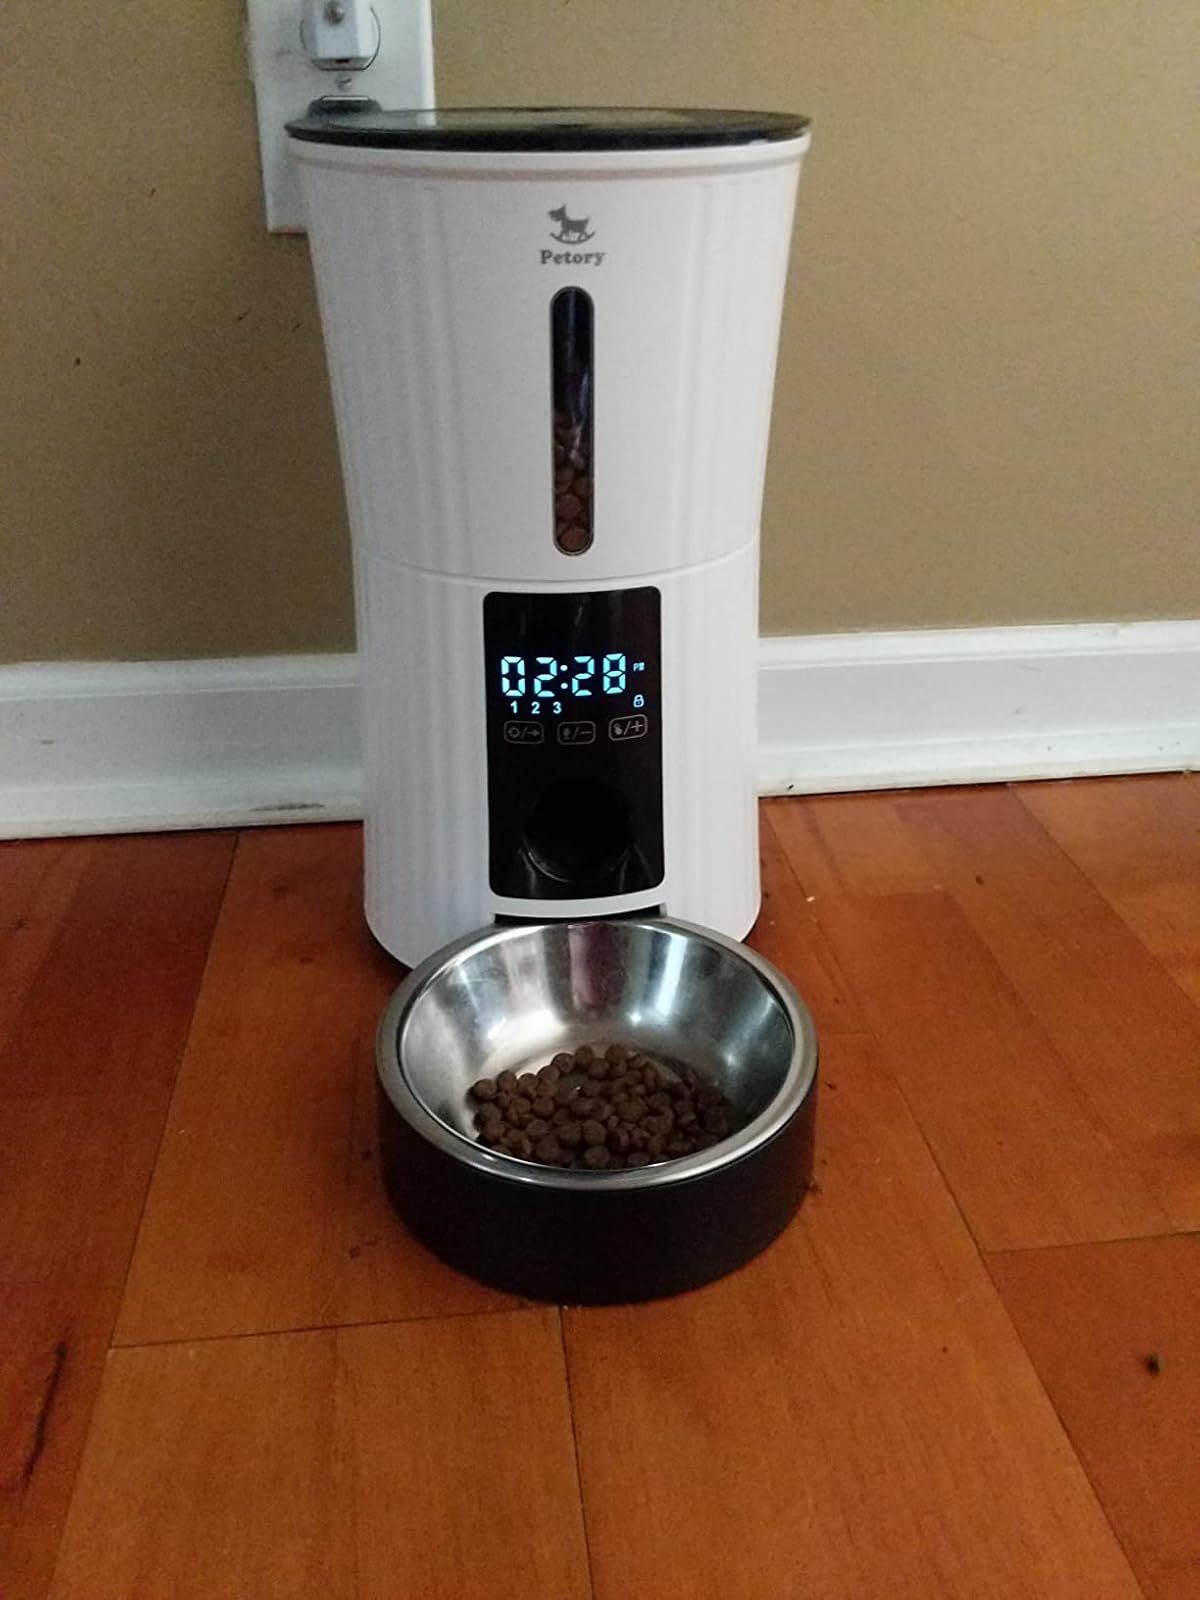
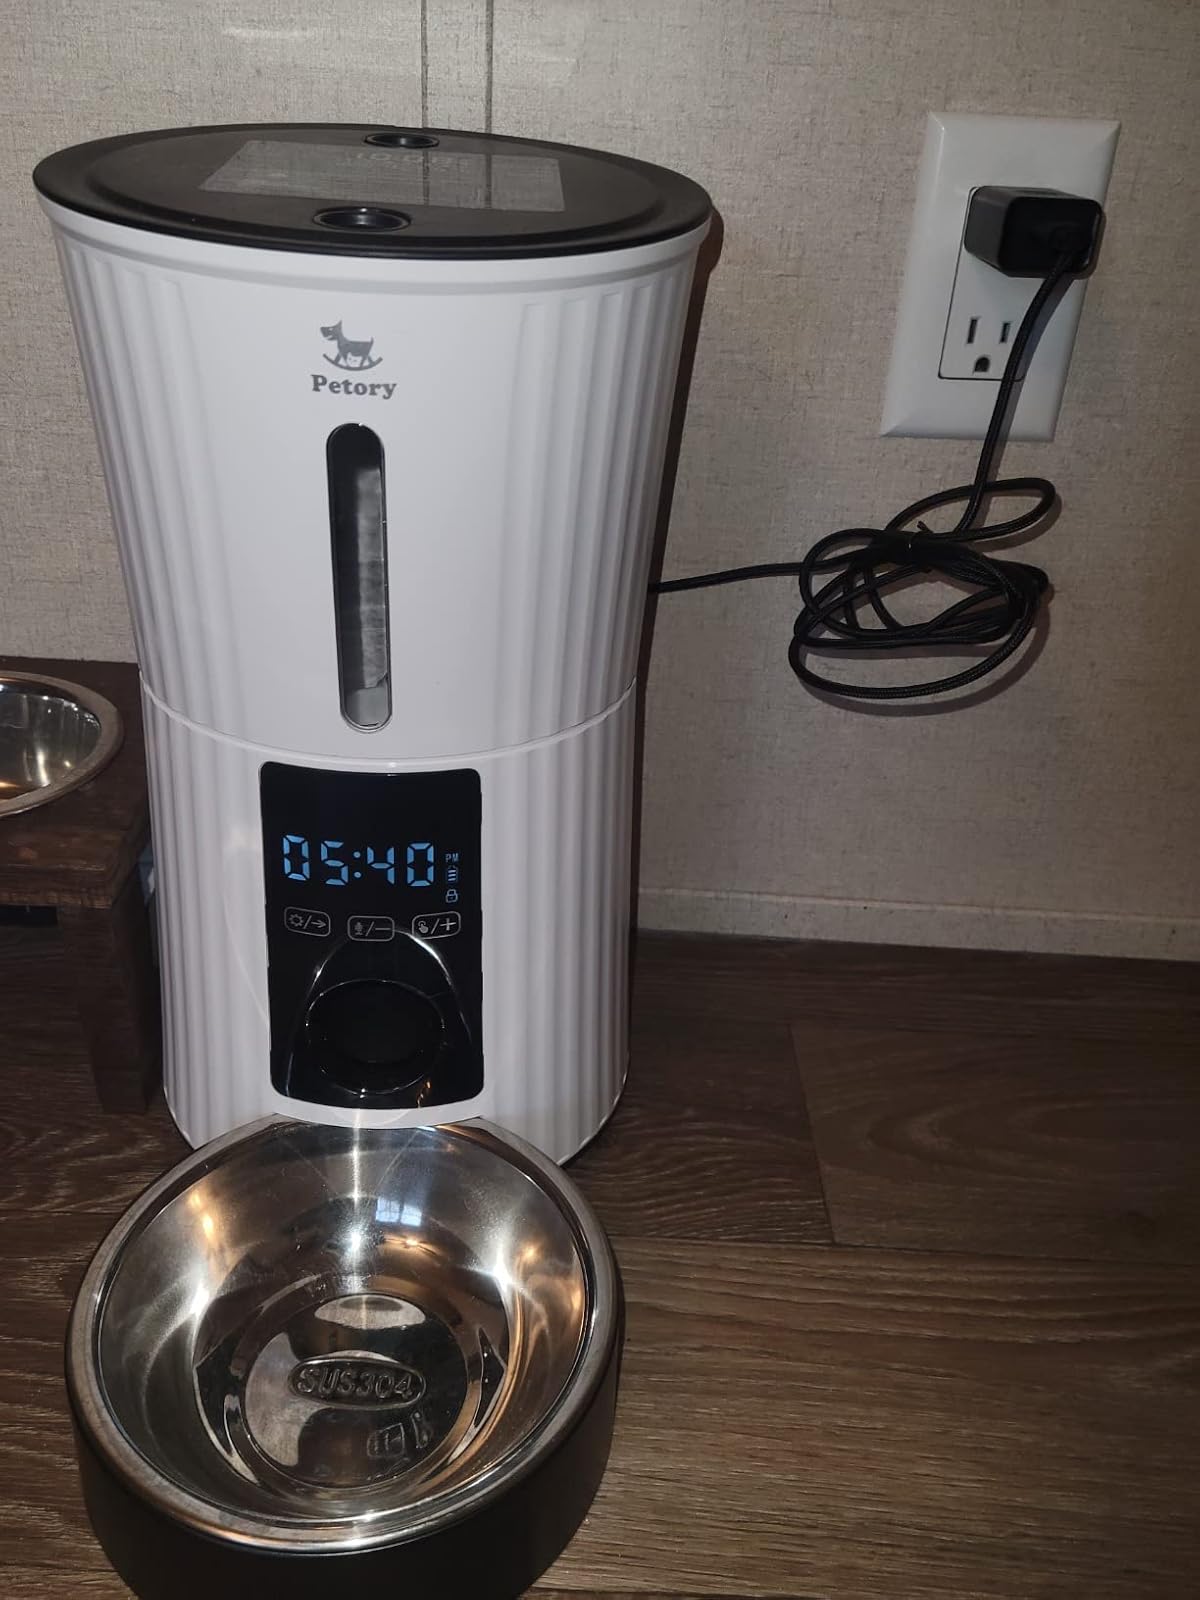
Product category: items_feeder
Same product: yes